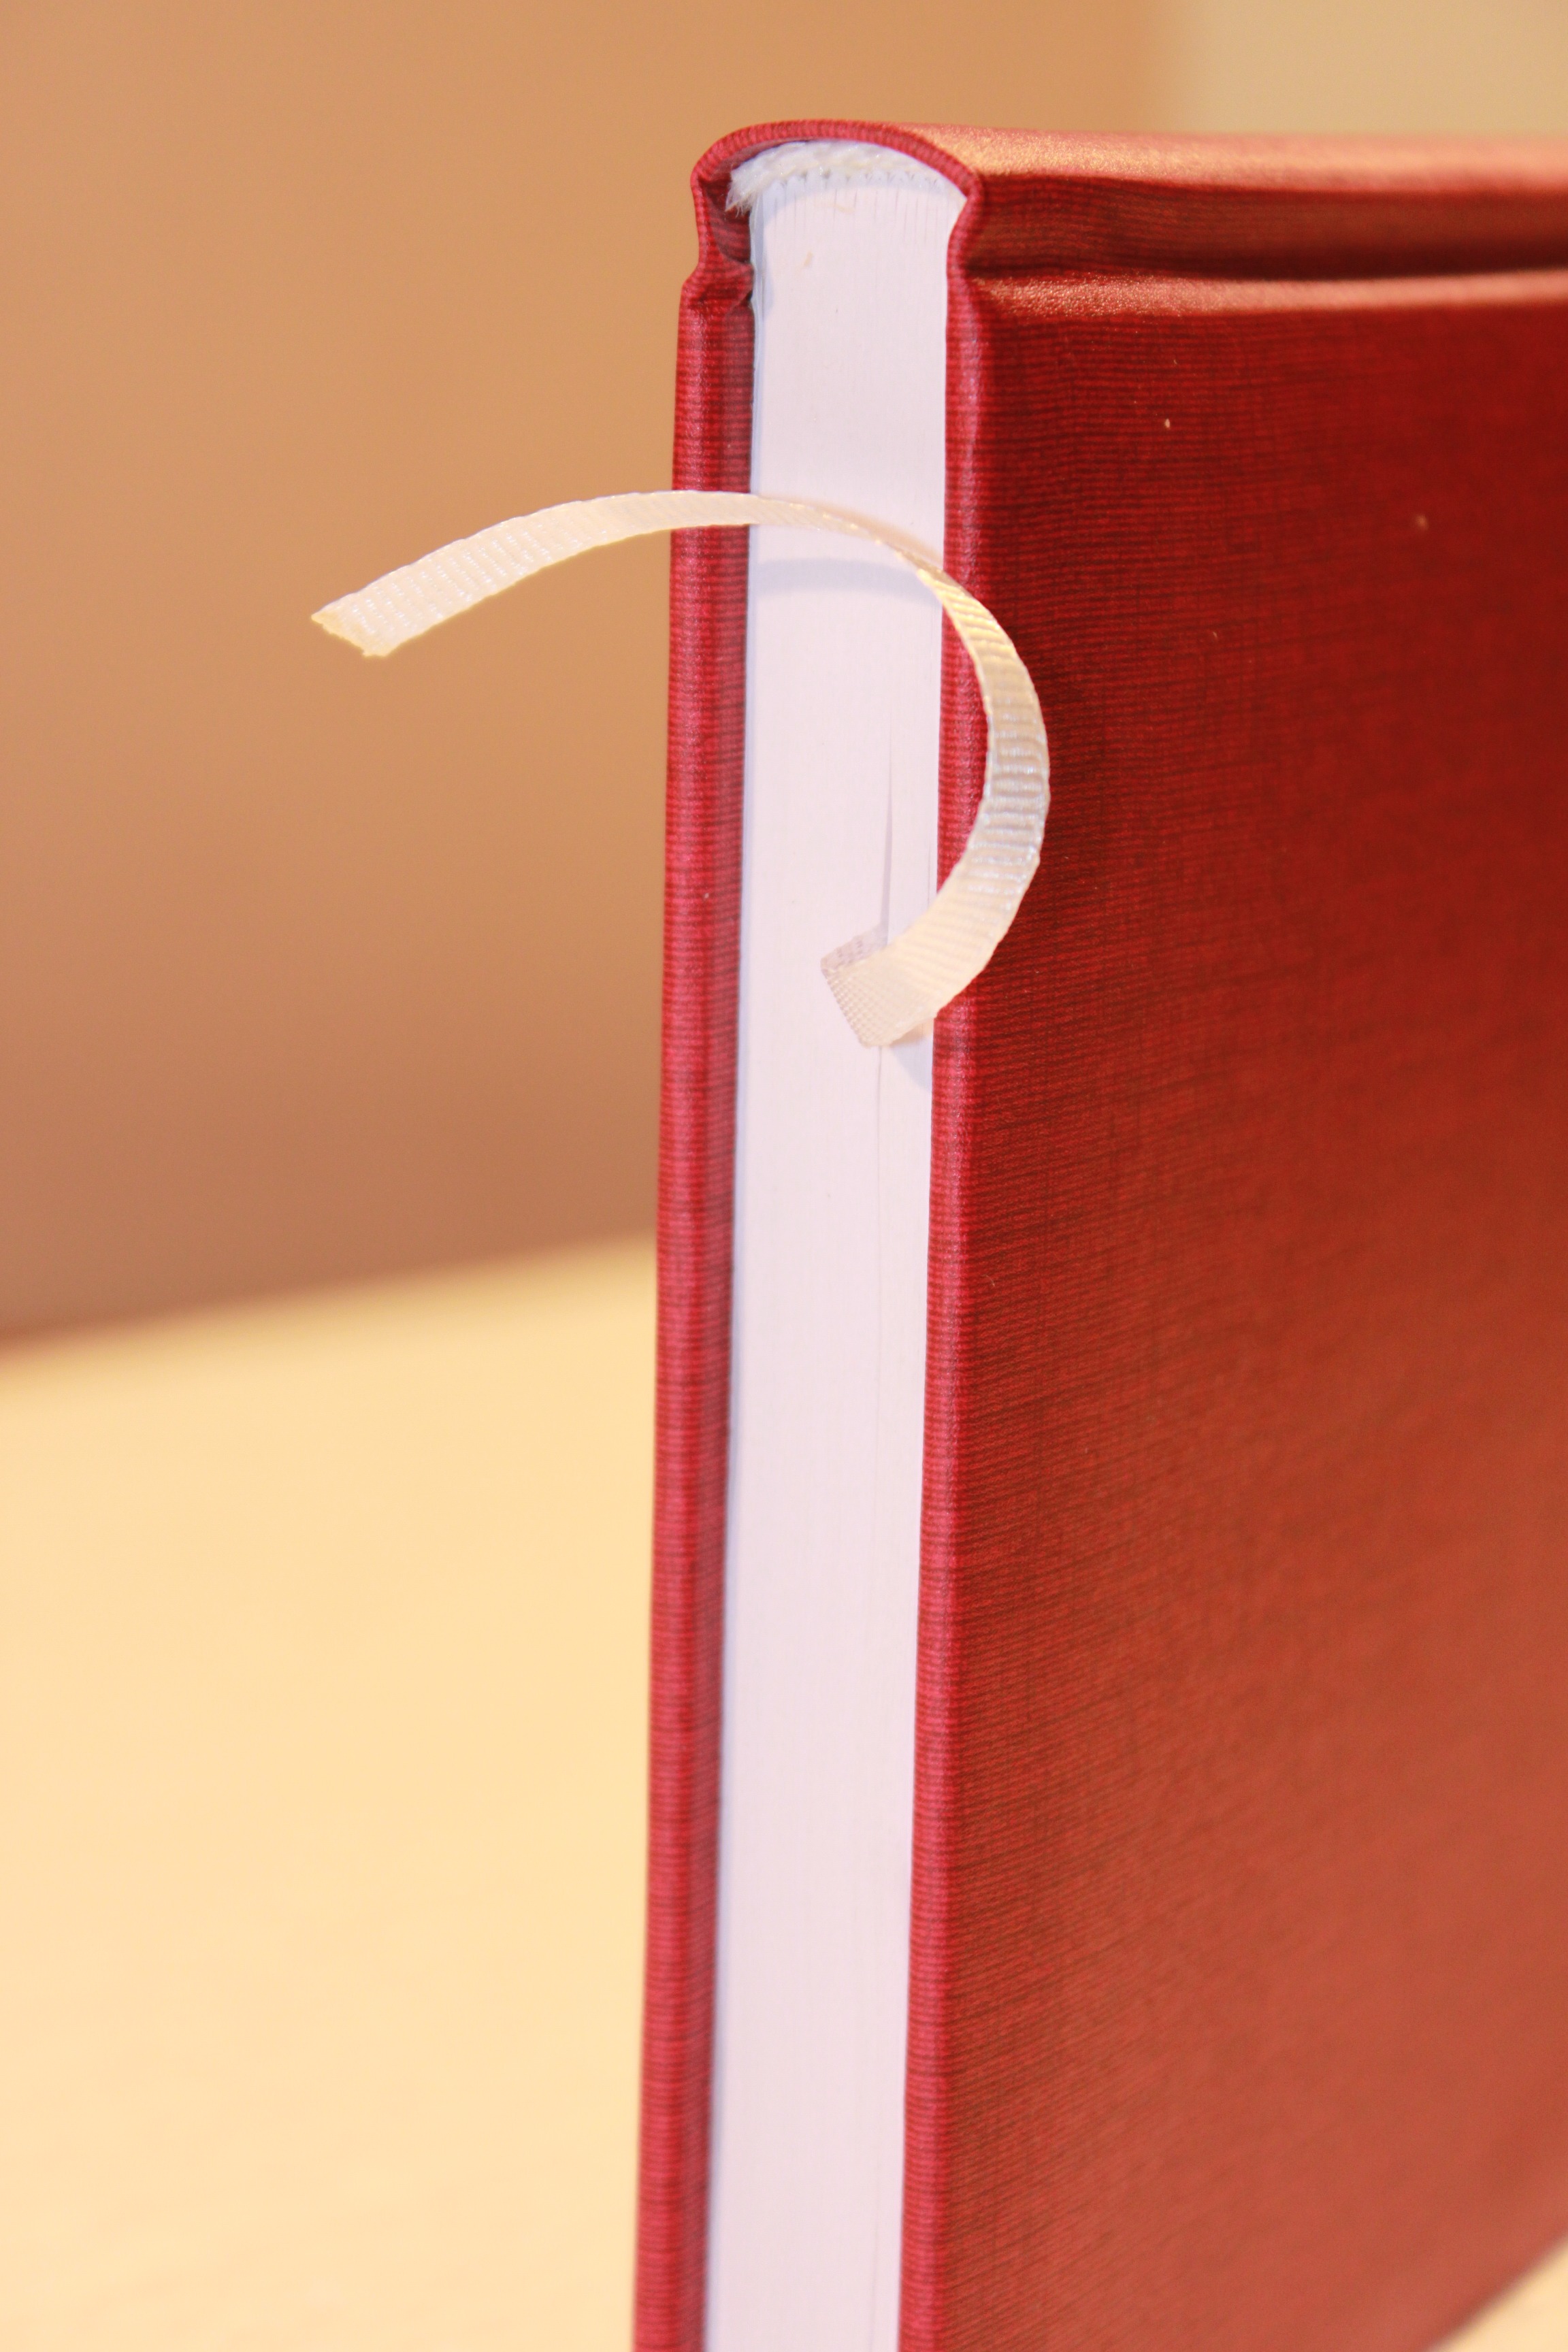
leather, diary, notepad, red, agenda, pink, planner, textile, pad, office supplies, memo, organizer